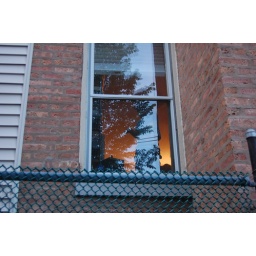
this kid was standing in the window of a neighboring building watching Rabble Rabble's set. it ruled.